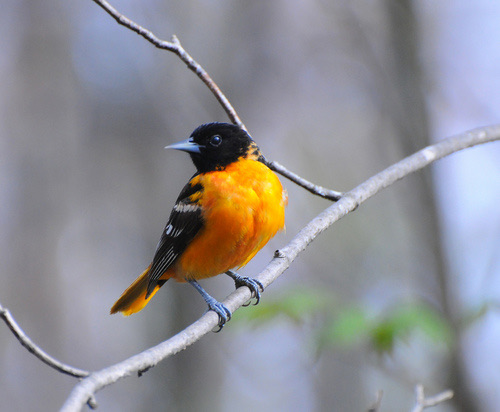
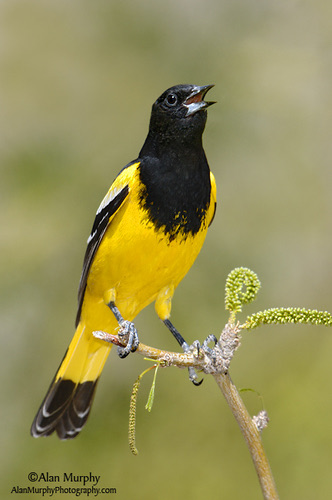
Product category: misc
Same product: yes